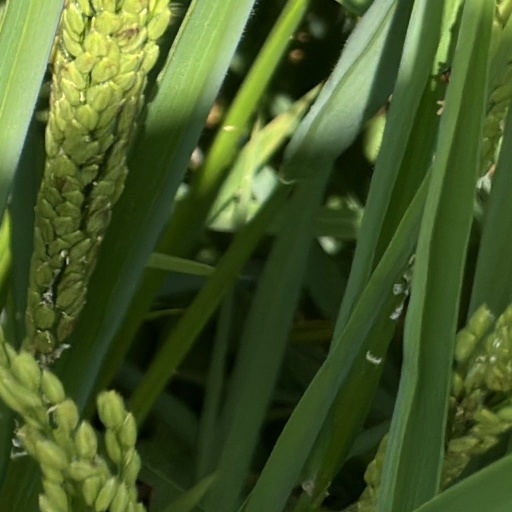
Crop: rice